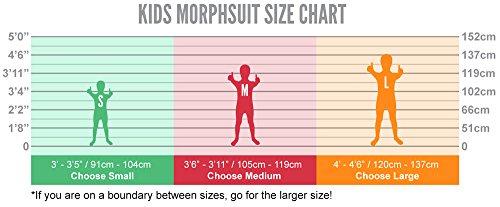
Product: Slender Man Kids Morphsuit Costume - size Large 4' - 4'6" (120cm - 137cm)
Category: Toys & Games | Dress Up & Pretend Play | Costumes
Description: HIGH QUALITY SLENDER MAN COSTUME: All our Kids Morphsuits are CE tested, and have a quick release velcro hood for easy removal.
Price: $29.97
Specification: ProductDimensions:60.6x11.4x60.6inches|ItemWeight:8.8ounces|ShippingWeight:8.8ounces(Viewshippingratesandpolicies)|DomesticShipping:ItemcanbeshippedwithinU.S.|InternationalShipping:ThisitemcanbeshippedtoselectcountriesoutsideoftheU.S.LearnMore|ASIN:B00F3CCWAG|Itemmodelnumber:KPSML|Manufacturerrecommendedage:6month-1years